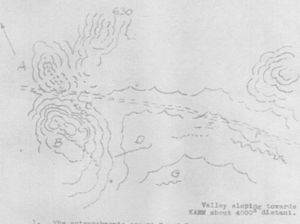
Dødvandet i Sydlige Palæstina / Ekspeditionsstyrkens operationer, juli til oktober / Beredne operationer / Øst til Kasif og El Buqqar ved sporet mellem Tel el Fara og Beersheba / El Buqqar den 19.-20. juli
Skitse af de osmanniske stillinger den 19. juli 1917
Dødvandet i sydlige Palæstina var en seks måneders periode hvor det britiske egyptiske ekspeditionskorps og den osmanniske hær stod overfor hinanden under 1. Verdenskrig uden at det kom til større slag. De to fjendtlige styrker stod overfor hinanden langs en front, som strakte sig fra Gaza til Beersheba under Sinai og Palæstina-felttoget, hvor ingen af siderne kunne tvinge den anden side til at trække sig tilbage. Dødvandet varede fra efter det britiske nederlag i det andet slag om Gaza i april 1917 til det egyptiske ekspeditionskorps indledte sin offensiv med slaget om Beersheba den 31. oktober 1917.